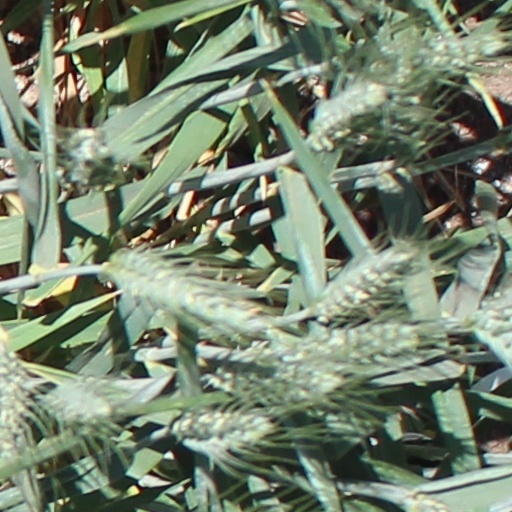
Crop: wheat